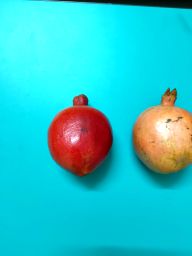
Fruit: Pomegranate
Quality: Good